Chief Minister of Mandalay Region

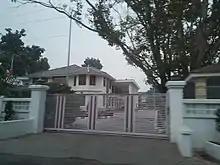
official residence

The executive power of the Region or State Government by the Region or State Legislative Affairs extends to all areas that are not covered with the provisions of the Constitution. Moreover, federal law allows the Region or State Government extend into matters.